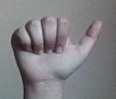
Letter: dhad